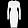
Label: Dress